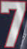
Number: 7